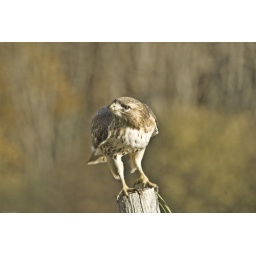
Hawk in the fall after eating a field mouse